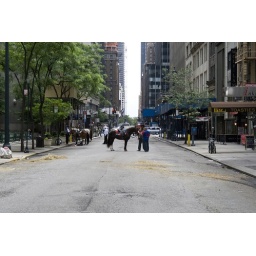
a horse in the street